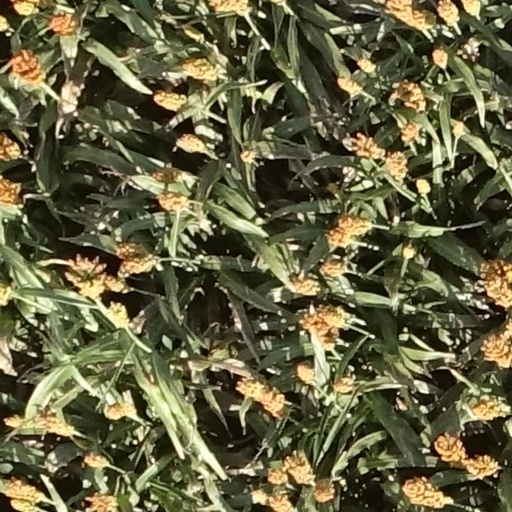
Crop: sorghum